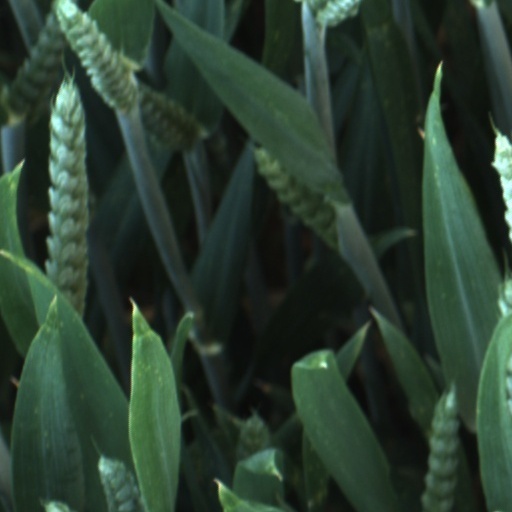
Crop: wheat